William Herbert, 1st Earl of Pembroke (died 1570)

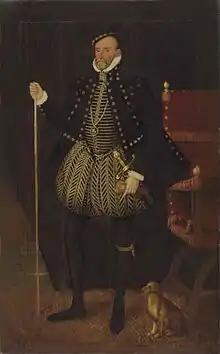
William Herbert, 1st Earl of Pembroke in 1567

Herbert was a guardian of the young King Edward VI after the death of Henry VIII in 1547. As an executor of Henry's will and the recipient of valuable grants of land, Herbert was a prominent and powerful person during Edward's reign, with both the protector Edward Seymour, 1st Duke of Somerset and his rival, John Dudley, 1st Duke of Northumberland, angling for his support. He threw in his lot with Northumberland, and after Somerset's fall obtained some of his lands in Wiltshire. He was made a Knight of the Garter in 1549, and created Baron Herbert of Cardiff on 10 October 1551, and 1st Earl of Pembroke (of the tenth creation) the following day, by Edward VI.